Debar Pond Lodge

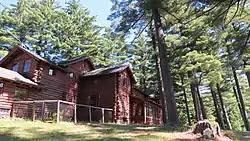
Debar Pond Lodge, September 2, 2017

Debar Pond Lodge is a historic Great Camp and national historic district located within the Adirondack Forest Preserve at Duane in Franklin County, New York. The camp was designed by William G. Distin and built about 1940. The main lodge is a rambling two-story, Rustic style building of light-frame construction with an exterior veneer of half and full round logs. The interior features a centrally located, two-story Great Room. Also on the property are the contributing boathouse; a guide house/garage; a generator house; a barn; a shed; a greenhouse and potting shed; and stone posts which mark the associated stone-lined walkway to the lodge's principal entrance. The property was privately owned until 2004, and is now a part of the Adirondack Forest Preserve and under the management and control of the New York State Department of Environmental Conservation.